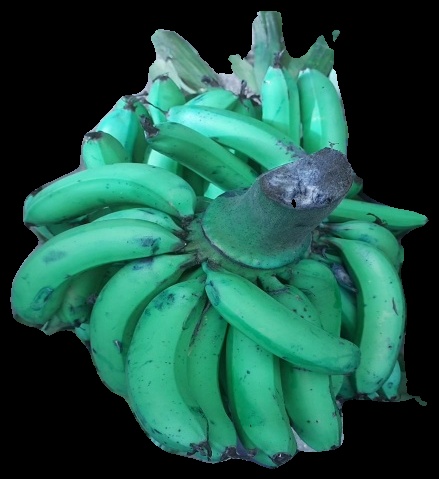
Variety: pachbale
Grade: grade3